Tulul adh-Dhahab

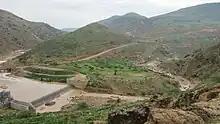
Zarqa River, biblical River Jabbok, near the eastern mound

After 1970, most biblical scholars started identifying the two peaks with the biblical city of Mahanaim. During the days of the United Kingdom of Israel, Mahanaim was a stronghold that had been adapted to serve as a sanctuary for important fugitives. After King Saul's death, Mahanaim is the place where his son Ish-bosheth was crowned as king of Israel. Mahanaim is also the location to which King David is described as fleeing while at war with his son Absalom. Mahanaim is first mentioned as the place where Jacob had a vision of angels. Believing it to be "God's camp", Jacob names the place Mahanaim (Hebrew: מחניים, lit. "two camps"). Some scholars took the dual form of the name literally and associated it with the twin peaks. These scholars also looked for an alternative location for Penuel. According to , a ford across the lower River Jabbok was located close to Penuel. As a result, the site had to be located next to the Zarqa River and was therefore identified as Tall al-Hamma East (32°11'32.0"N 35°38'48.0"E). However, not all of the scholars agree with the interpretation of Mahanaim as a quantitative dual form.